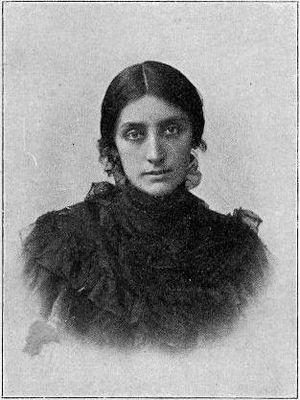
Antonina Leonardovna Rjevskaïa née le 12 février 1861 dans le village de Chalepniki ou peut-être Choulepniki si l'on s'en réfère à la liste des anciennes colonies sur le territoire du district de Rjev de la région de Tver dans le Comté de Zoubtsovski du Gouvernement de Tver dans l'Empire russe et morte le 15 juillet 1934 à Taroussa dans la République socialiste fédérative soviétique de Russie est une peintre russe.